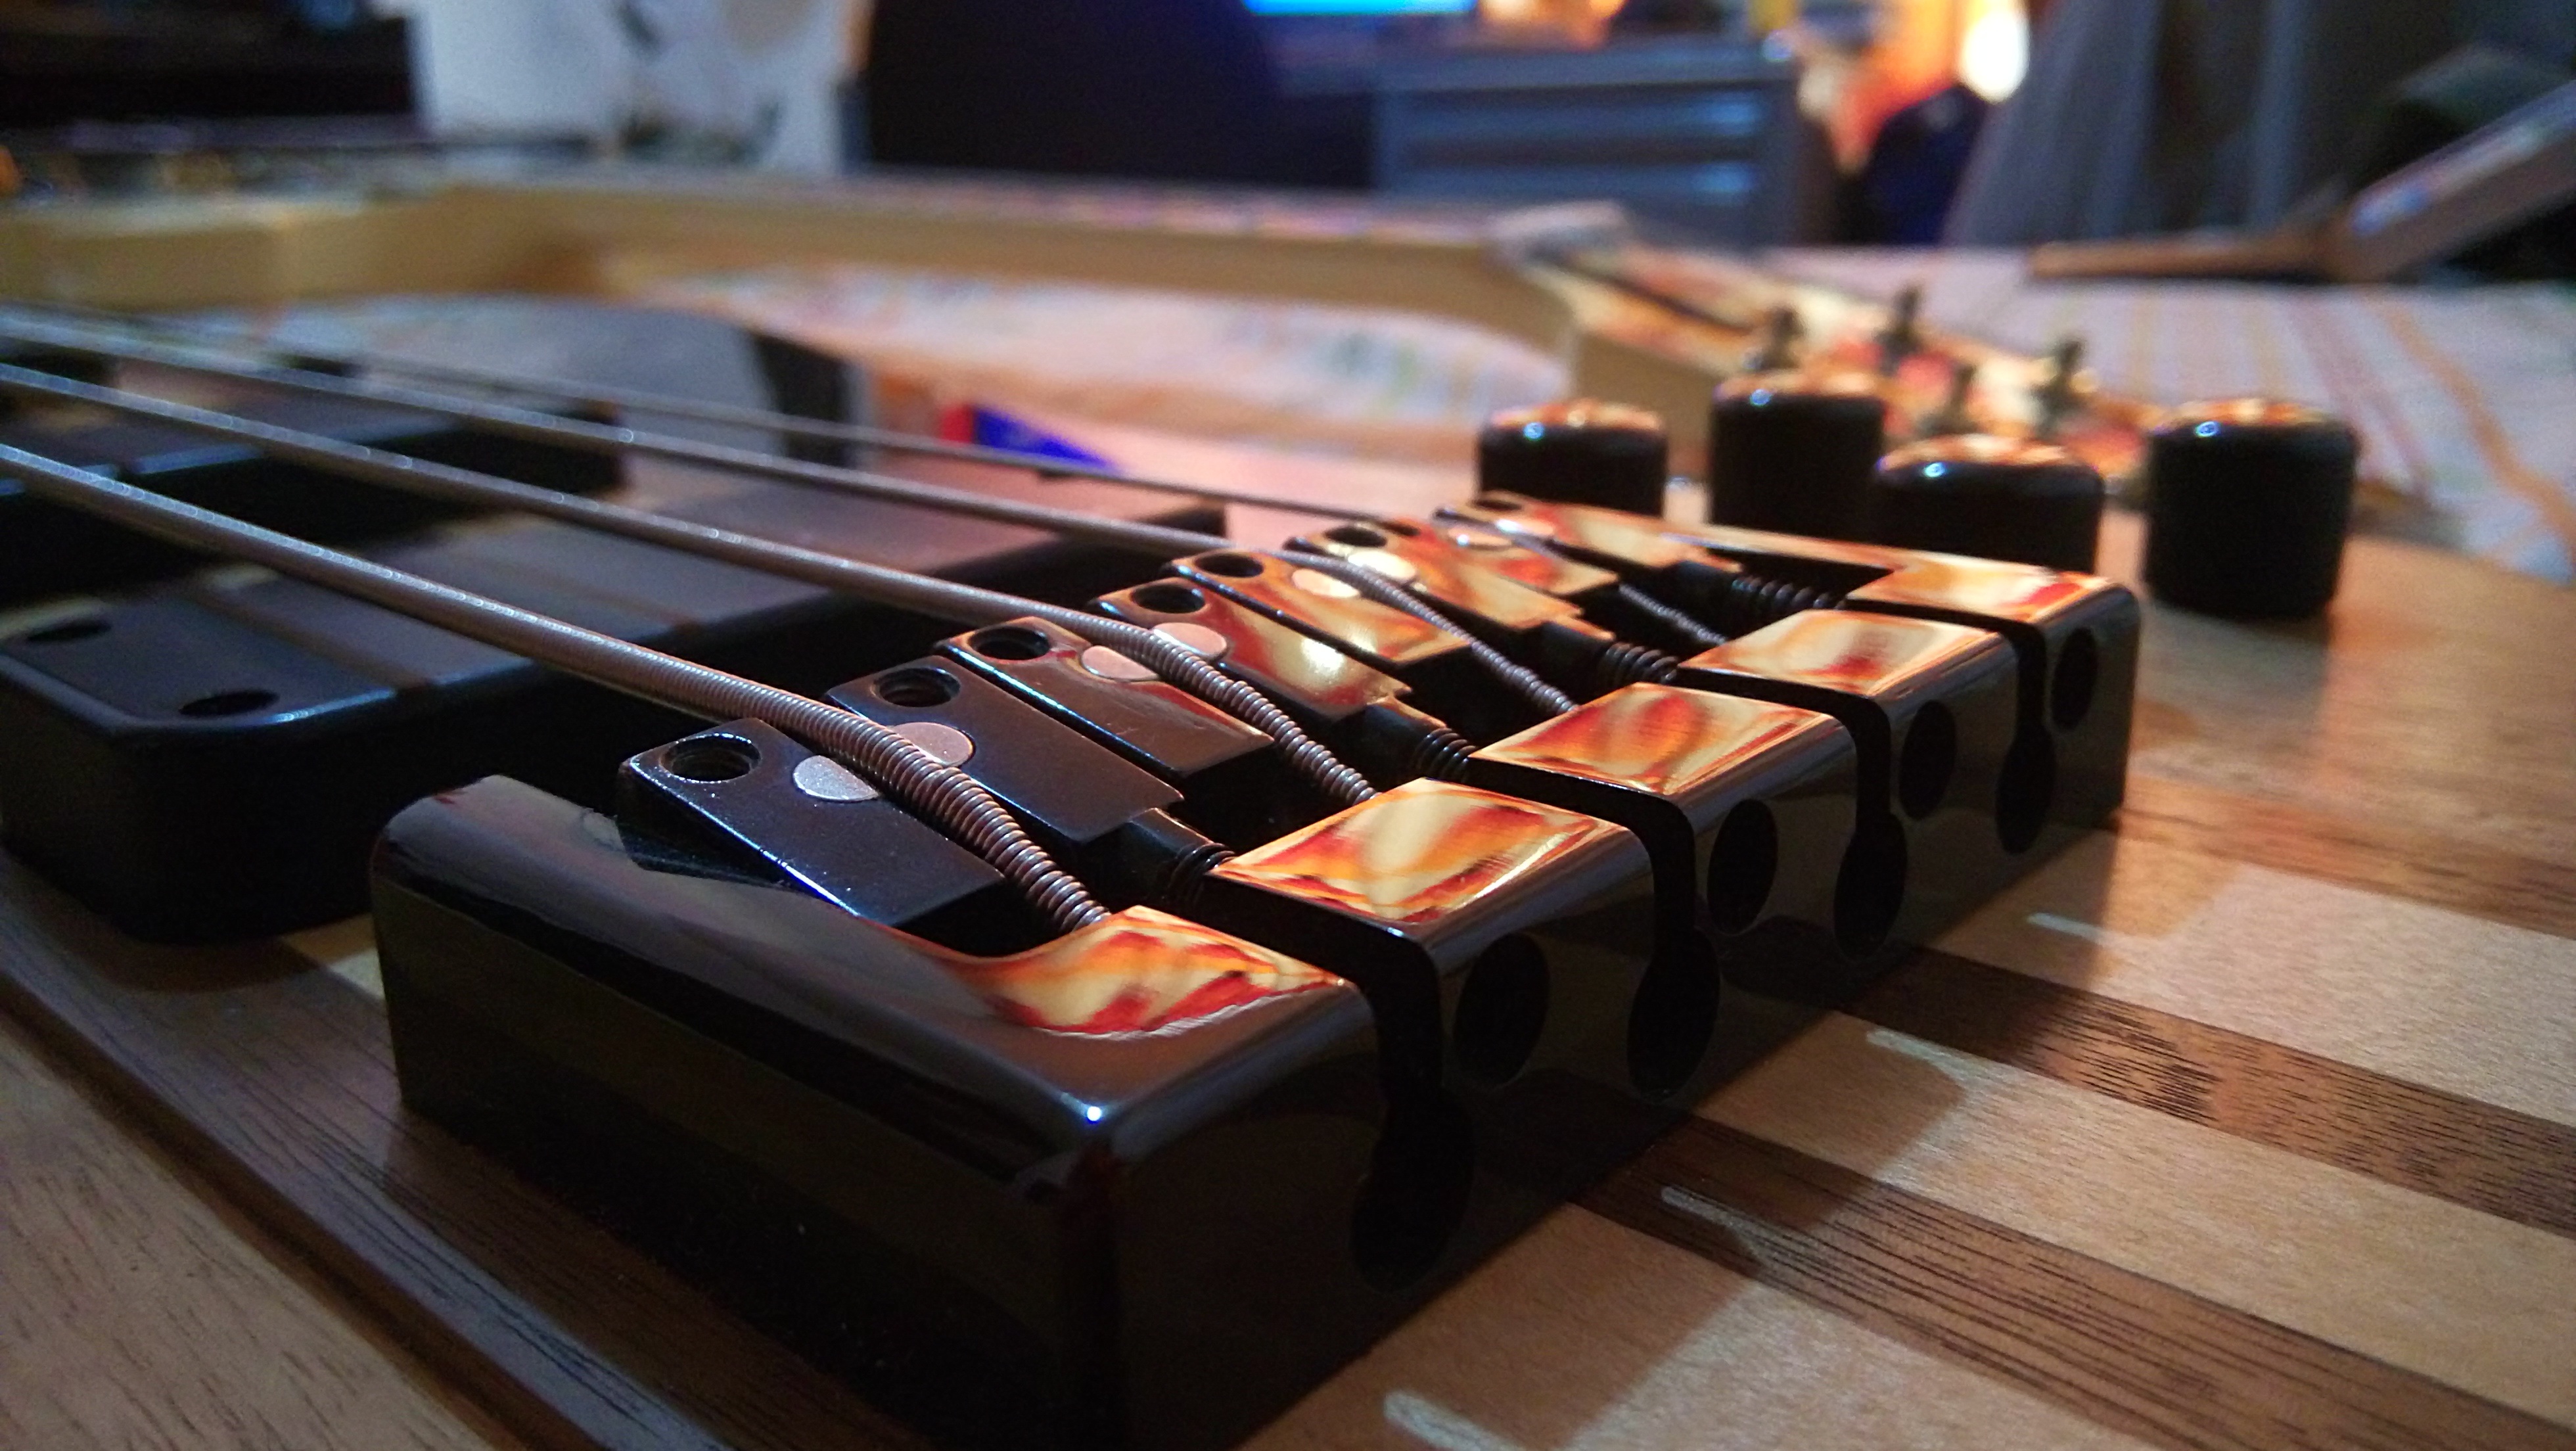
table, music, guitar, piano, musical instrument, under, ropes, under the wood, string instrument, electronic instrument, plucked string instruments